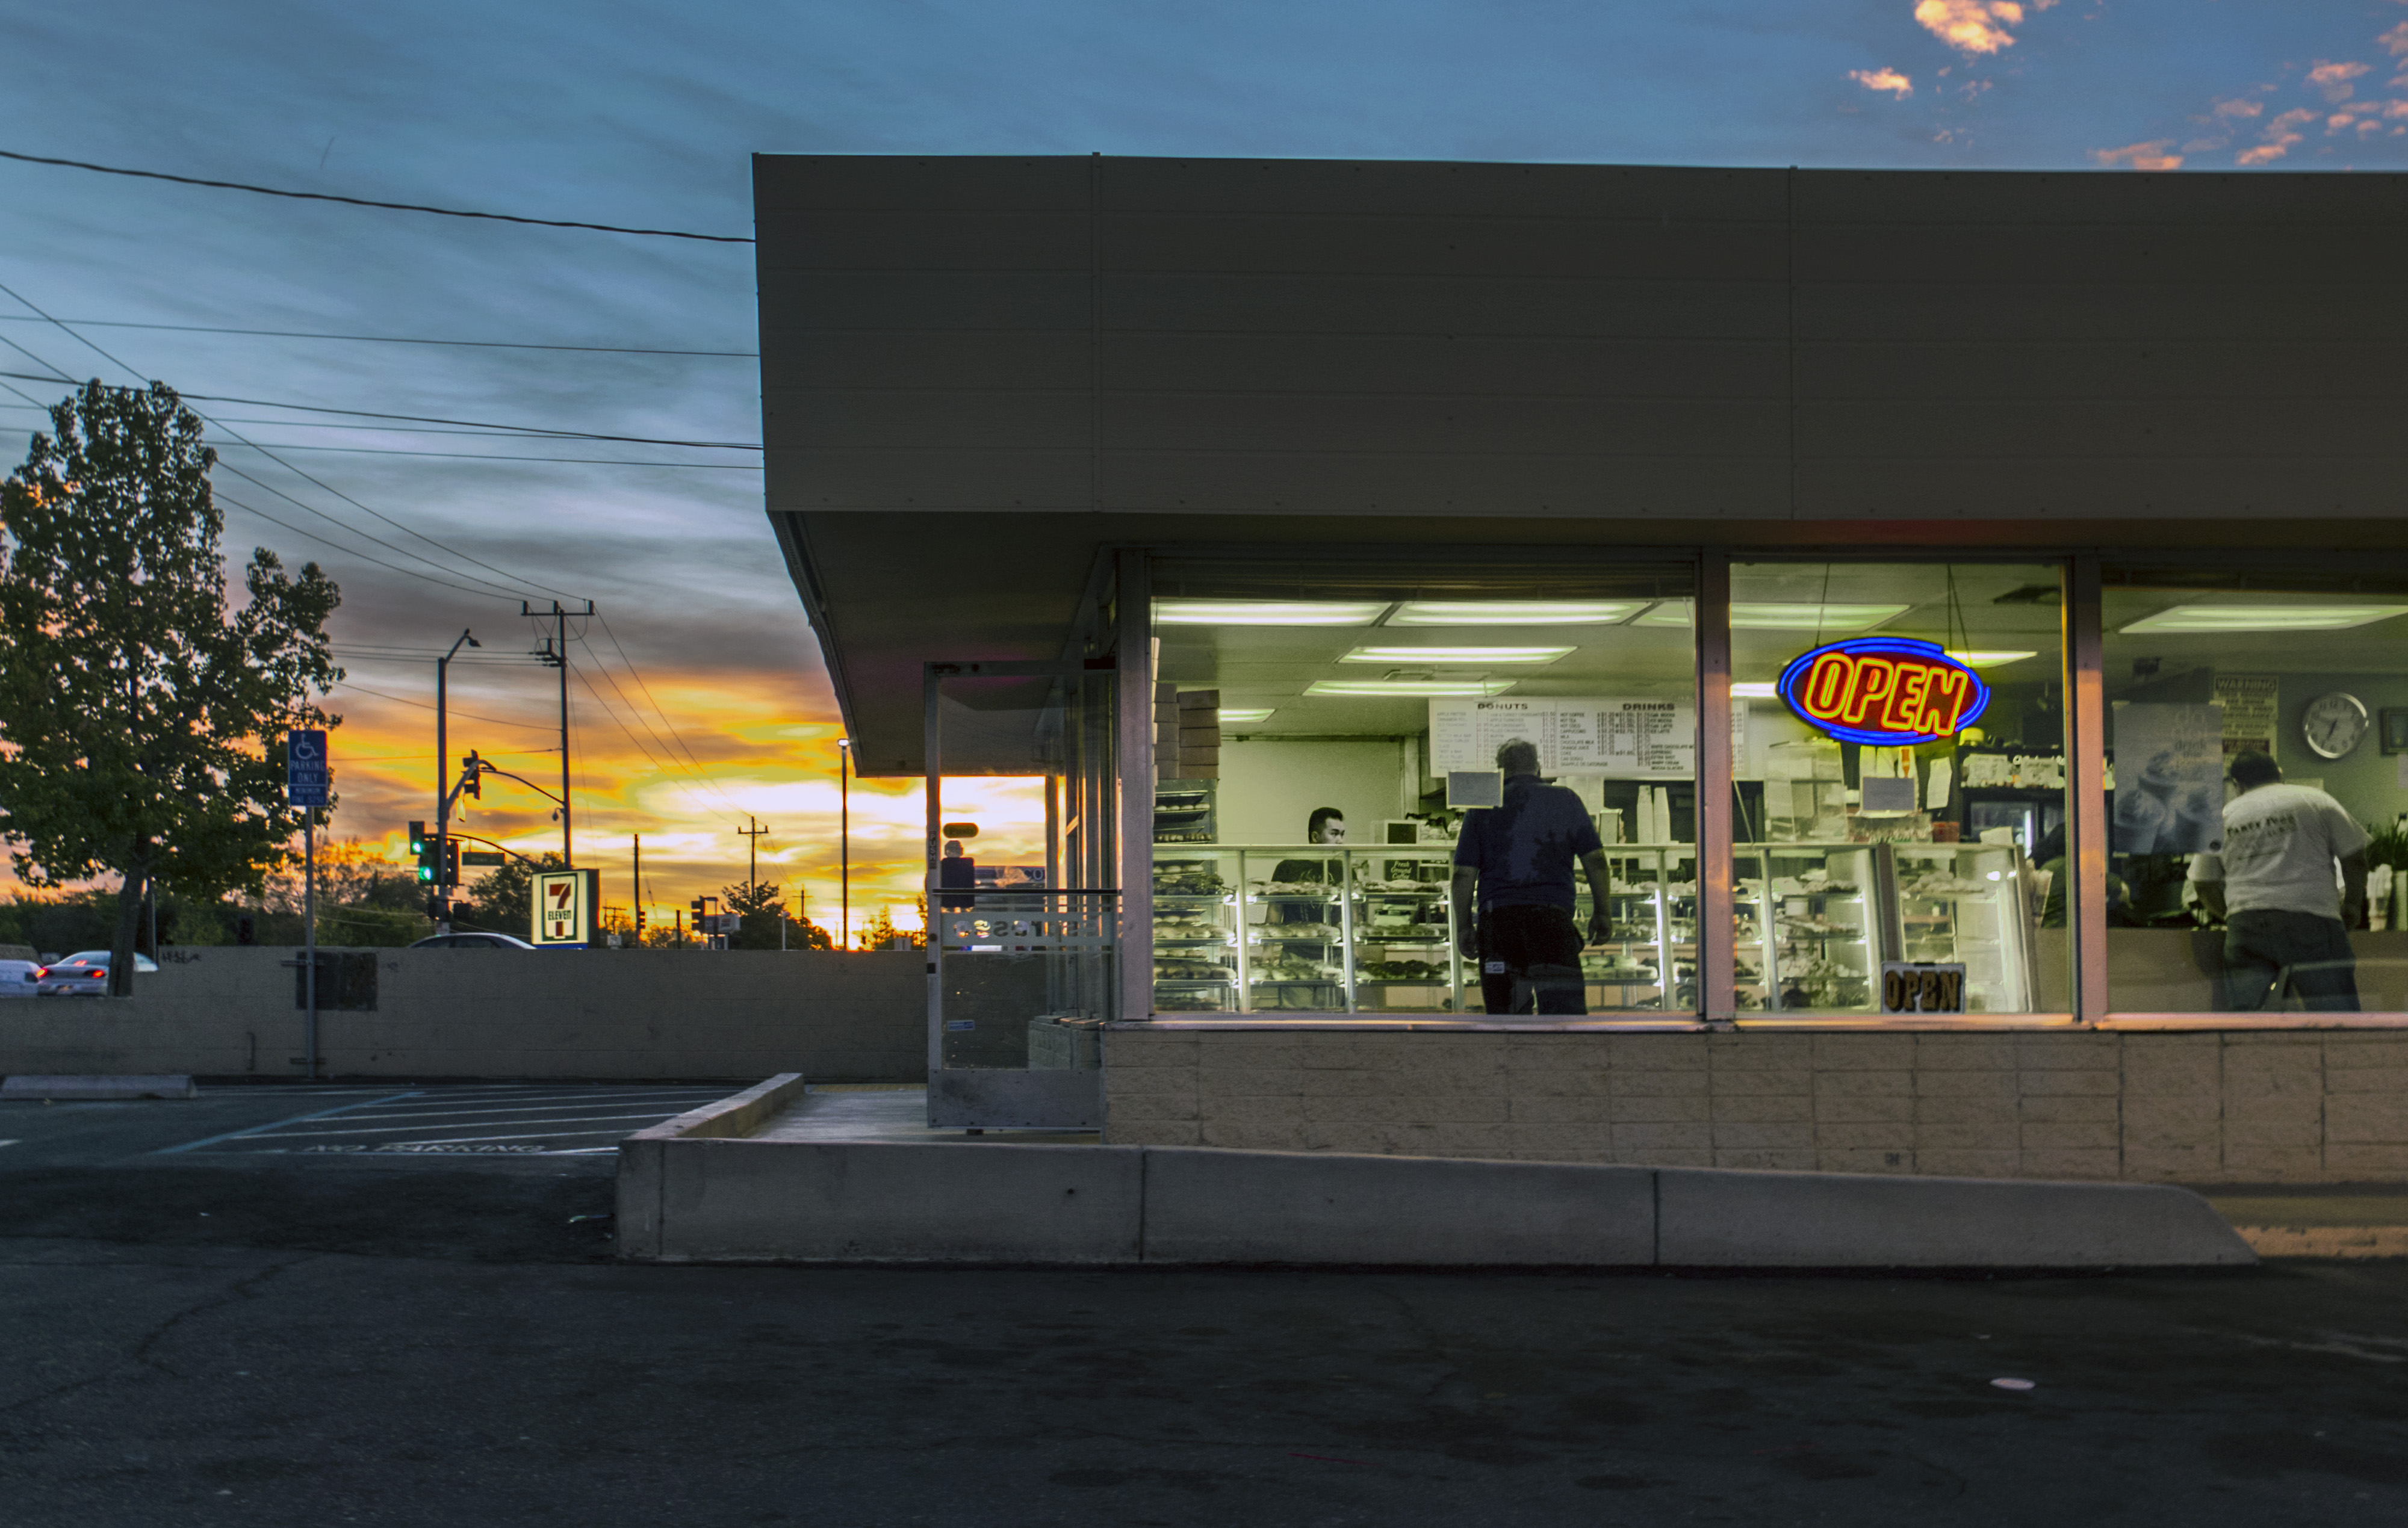
downtown, facade, urban area